Adoniram

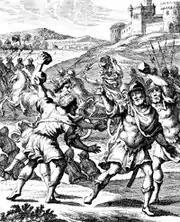
Woodcut depicting the stoning of Adoniram, by Johann Christoph Weigel, 1695.

Adoniram (Hebrew, אדונירם, 'my Lord has exalted'; alternate form Adoram, אדורם " 'adoram", 'the Lord has exalted'), the son of Abda, was the tax collector in the United Kingdom of Israel for over forty years, from the late years of King David's reign until the reign of Rehoboam. In the language of the Tanakh, he was "over the tribute", i.e. the levy or forced labor.